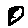
Label: 0